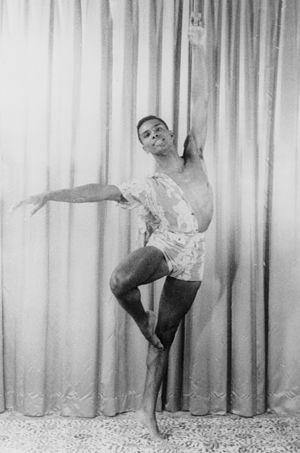
Arthur Mitchell est un danseur et chorégraphe de ballet afro-américain. Il est le premier danseur afro-américain engagé au New York City Ballet, et le seul jusqu'en 1970. Il danse dans des ballets majeurs du maître du ballet américain George Balanchine, tels que A Midsummer Night's Dream, The Nutcracker, Bugaku, Agon, et Arcade.